Charlotte Bonin

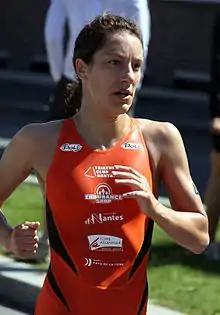
Bonin at the "Triathlon de Dunkerque," 2010

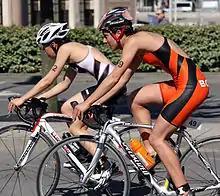
Bonin chasing Jessica Leroux at the "Triathlon de Dunkerque," 2010

Charlotte Bonin (born 10 February 1987 in Aosta) is an Italian professional triathlete.